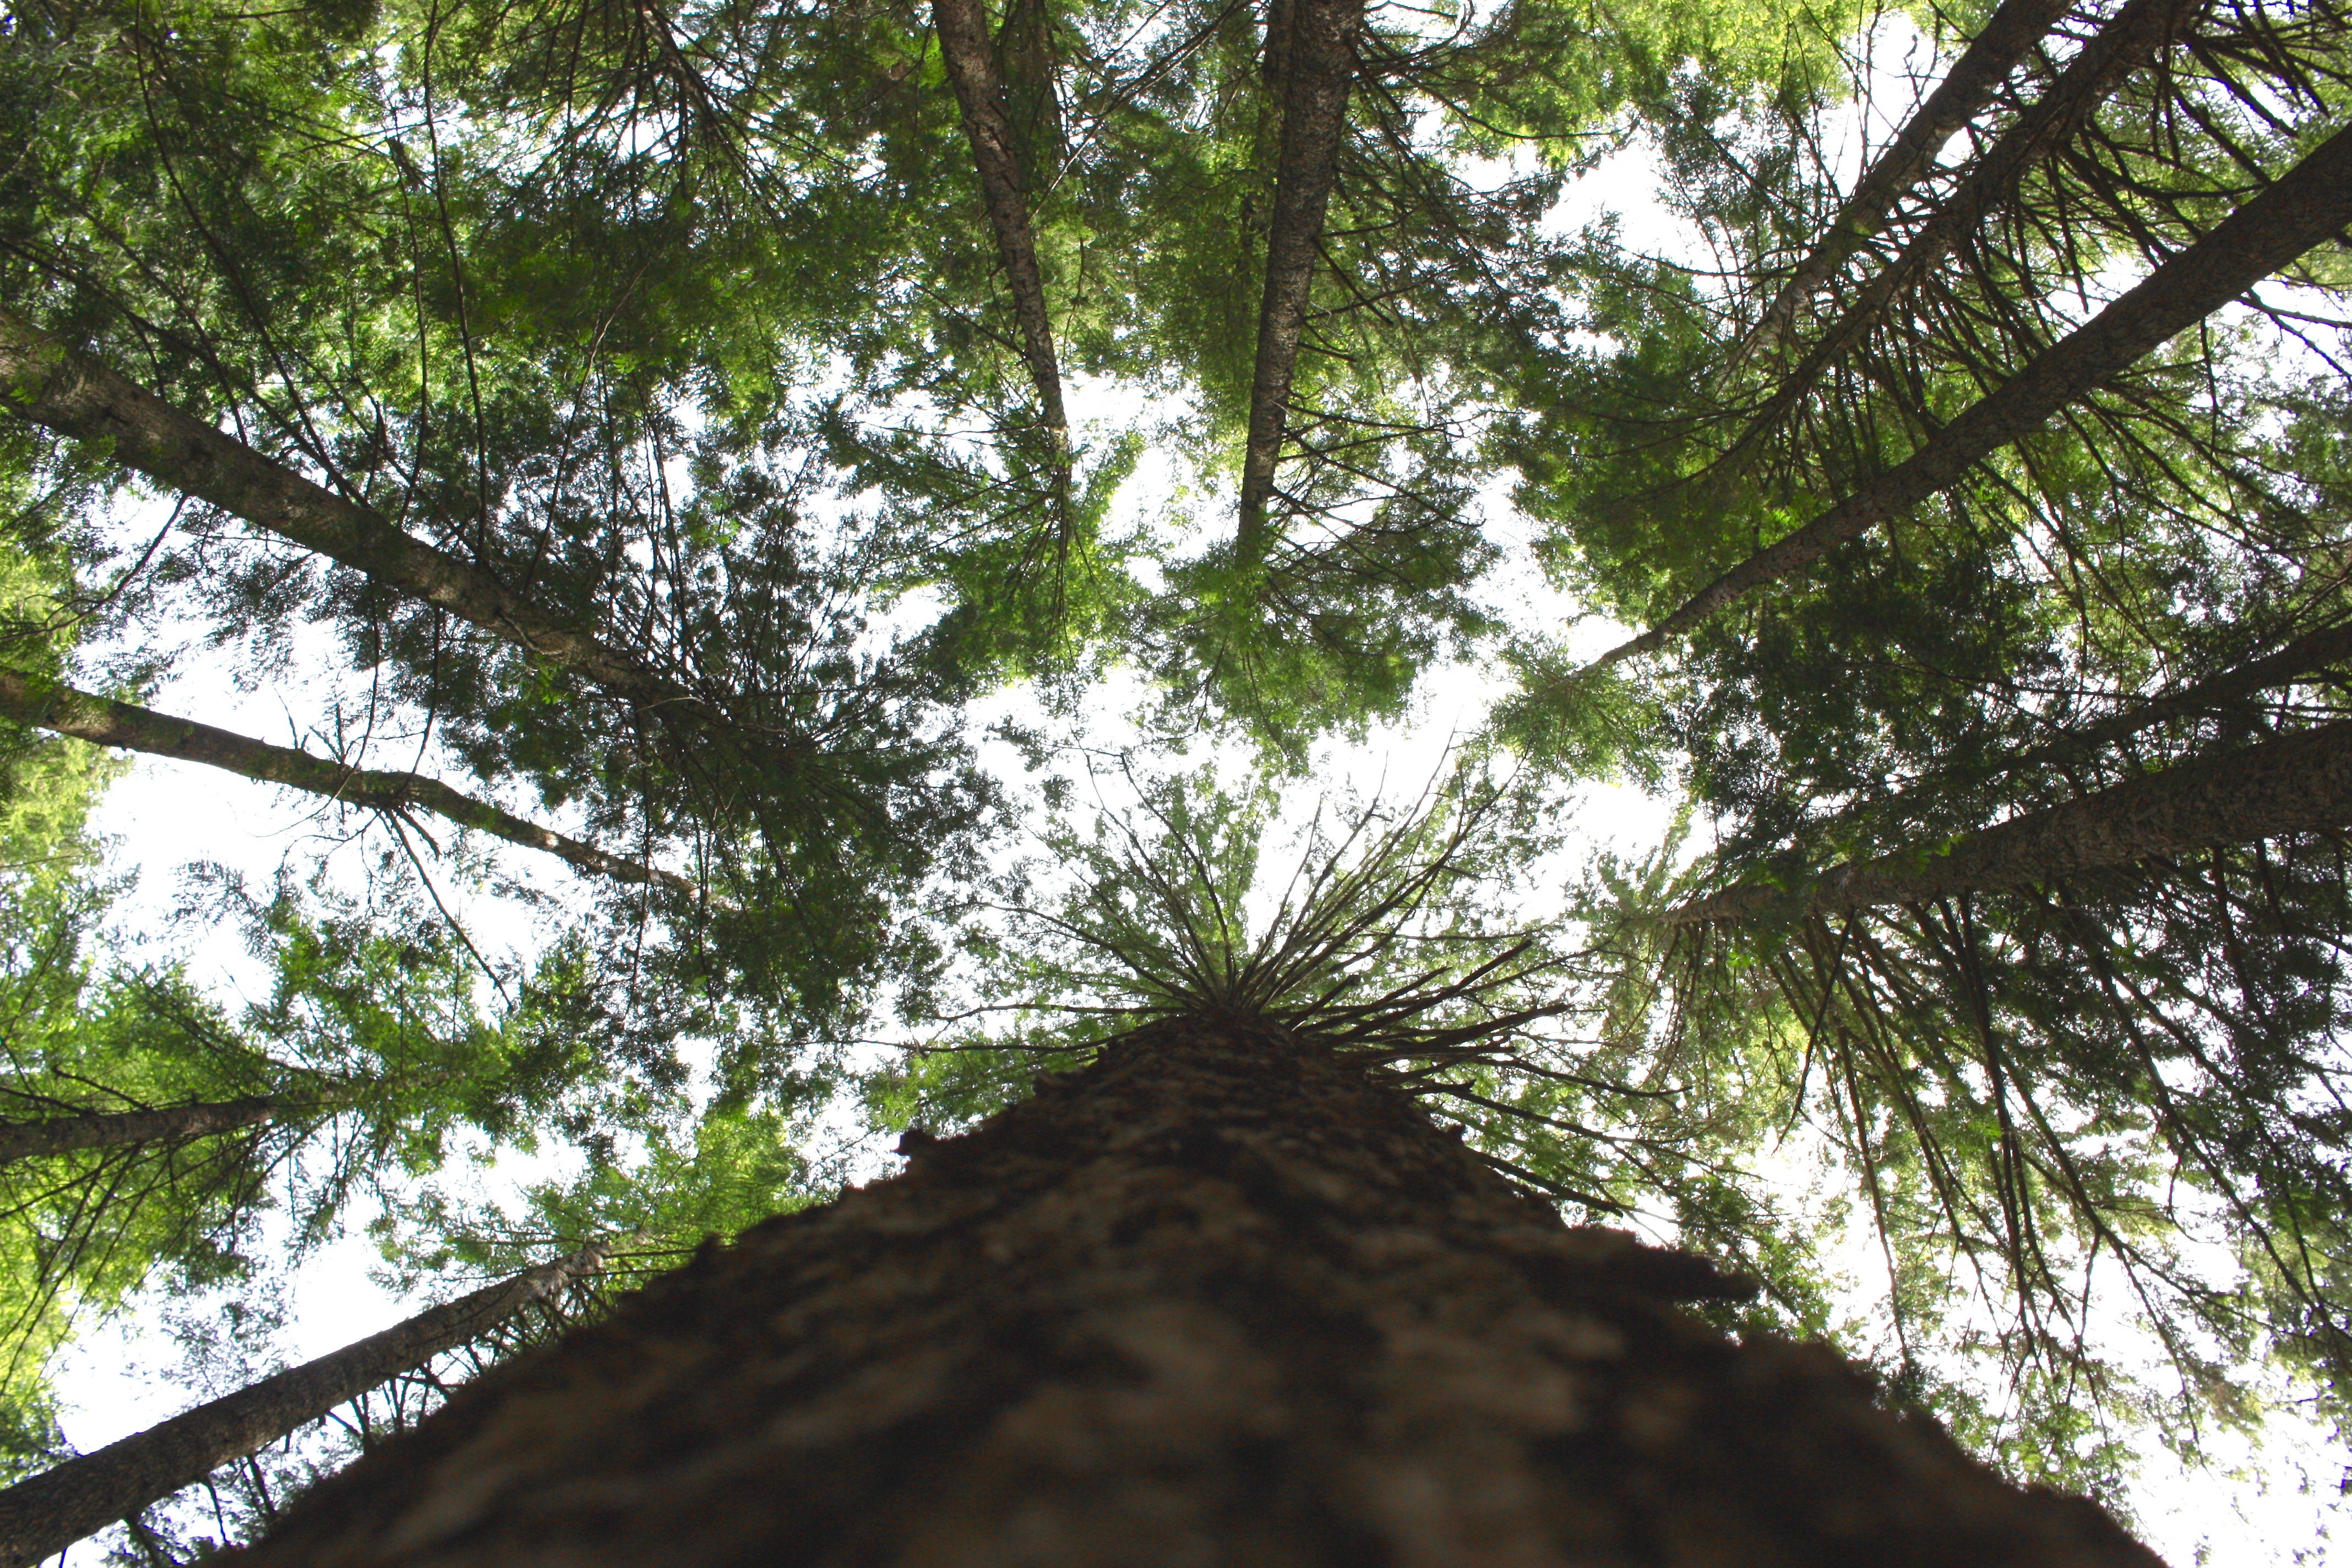
tree, forest, branch, plant, leaf, flower, trunk, jungle, botany, flora, rainforest, woodland, habitat, ecosystem, woody plant